Machine Sazi F.C.

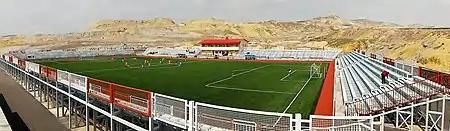
Marzdaran Stadium for Club Academy and training ground

Before the construction of Sahand Stadium, Machine Sazi played all of its matches at Bagh Shomal Stadium, which currently has a capacity of 25,000. They occasionally play big games at Sahand Stadium. Football academy and training ground of Machine sazi is Marzdaran Stadium.